Charles Wallace (footballer)

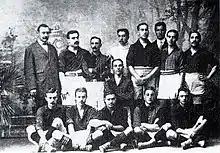
Wallace Midgley (seated, second from the left) in 1910

Charles William Wallace Midgley (20 January 1885 – 13 December 1942) was an English footballer who played as a forward for Spanish club FC Barcelona. Along with his younger brother, Percival, he was part of the first great team of FC Barcelona, with whom he scored 105 goals in just 102 matches, although this tally includes goals scored in friendlies and unofficial games.